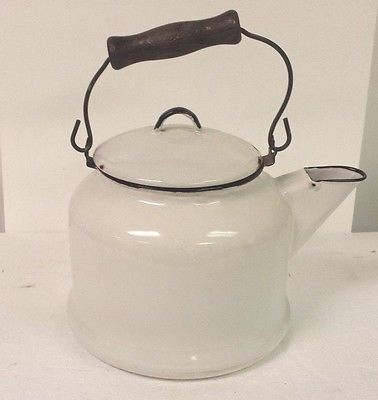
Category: kettle